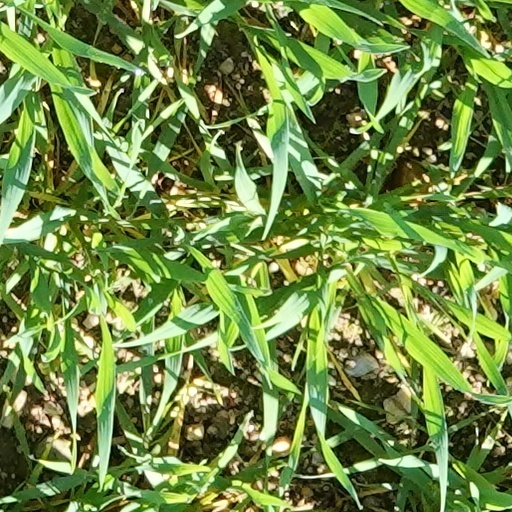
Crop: wheat